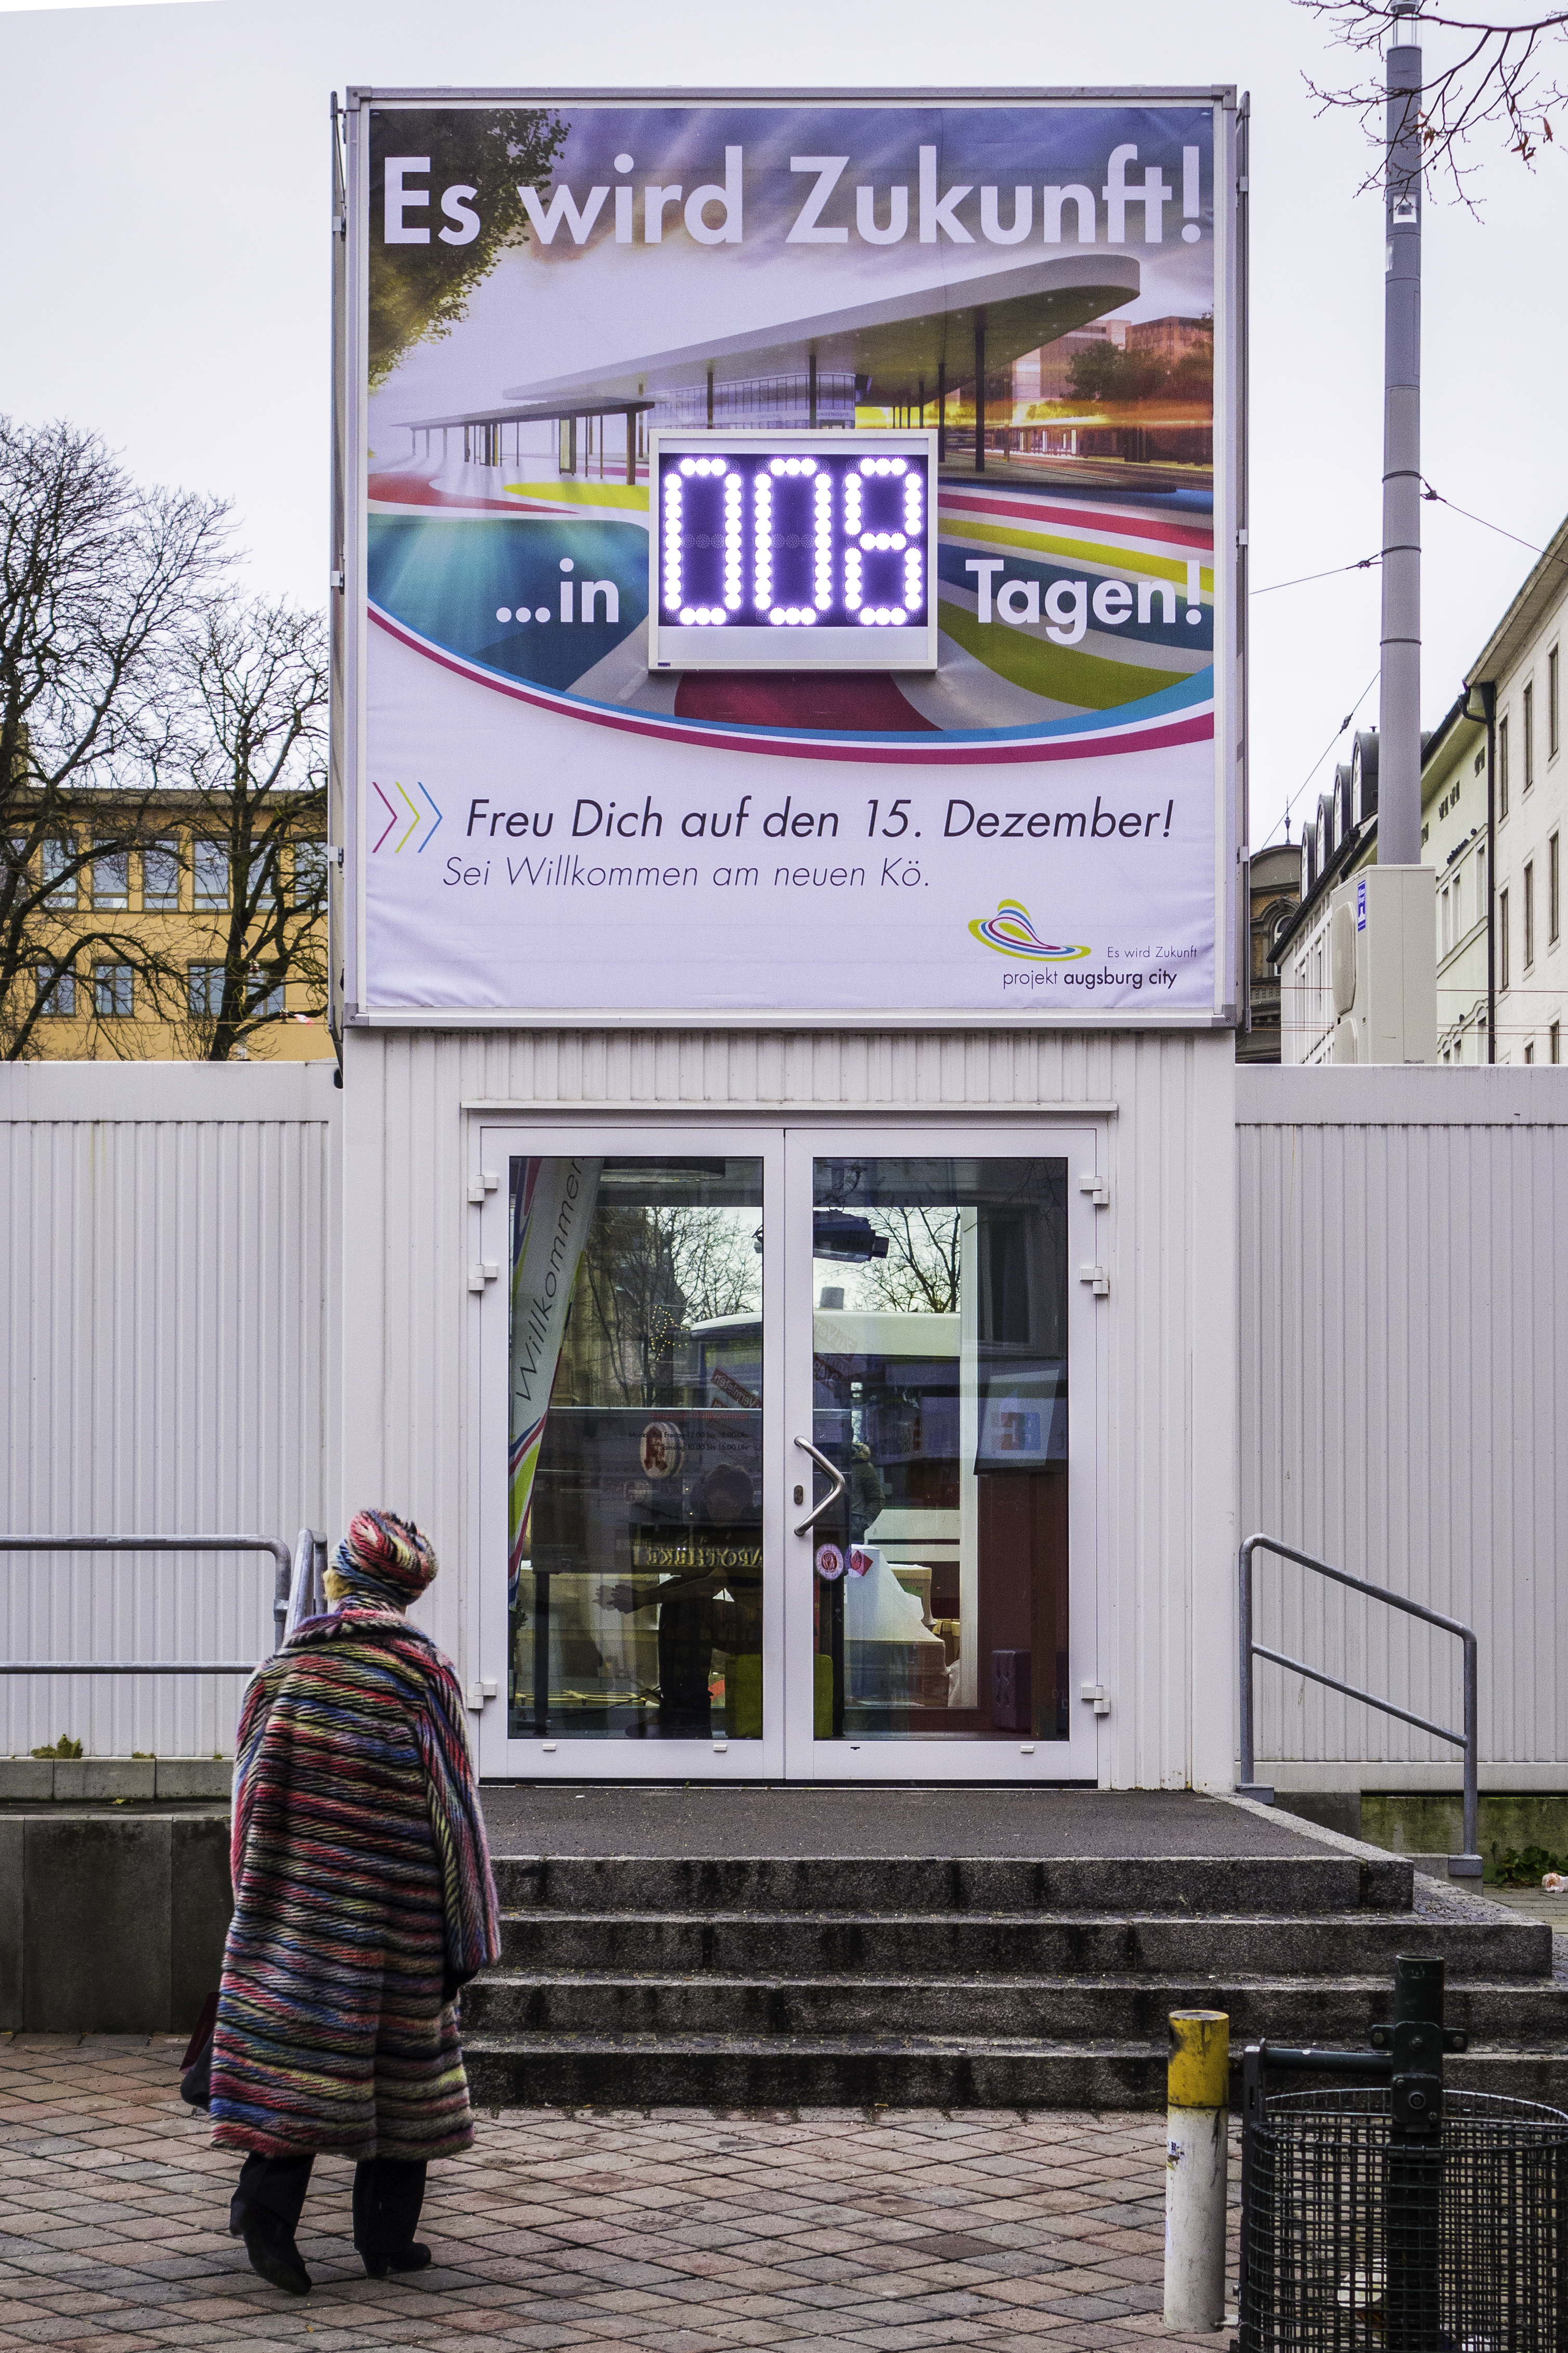
walking, people, woman, street, city, advertising, explore, sign, coat, color, station, hat, clothing, streetphotography, flickr, trainstation, candid, creativecommons, cap, stadt, railroadstation, germany, deutschland, bonnet, bahnhof, poster, scene, bayern, bavaria, farbe, stop, site, railwaystation, constructionsite, clothes, juxtaposition, 32, menschen, unposed, ungestellt, strasenfotografie, haltestelle, frau, plakat, augsburg, erwachsener, hochformat, szene, adult, portraitformat, streettog, tog, bekleidung, haube, kappe, kleidung, kopfbedeckung, mantel, headwear, sonydscrx100ii, sonyrx100ii, flanieren, gehen, schlendern, spazieren, strolling, anzeige, nebeneinanderstellung, baustelle, buildingsite, constructionarea, k nigsplatz, m tze